Heath Francis

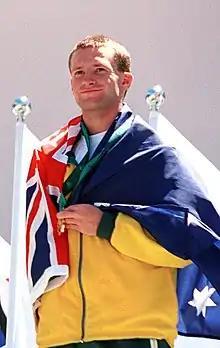
Francis shown wrapped in the Australian flag and holding his gold medal won in the Men's 4 x 100 m T46 relay at the 2000 Summer Paralympic Games

Heath Wesley Francis, OAM (born 16 November 1981 in Newcastle, New South Wales is an Australian athlete who has participated in the 2000, 2004 and 2008 Summer Paralympics. His right arm was amputated at the age of seven as a result of a mincing accident on his family farm in Booral, New South Wales.